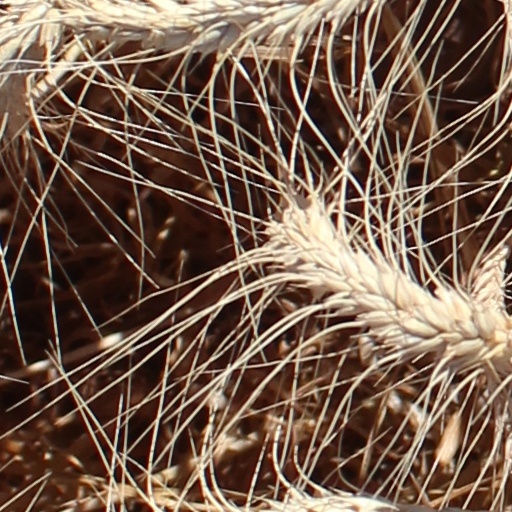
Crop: wheat